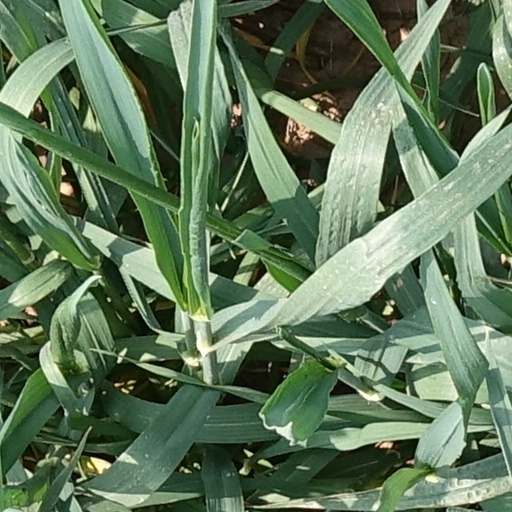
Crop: wheat